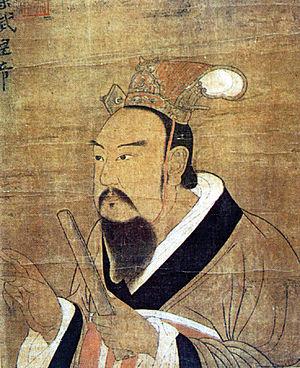
Xiao Yan, fondateur de la dynastie Liang en Chine, règne de 502 à sa mort en 549 sous le nom de règne Wudi.